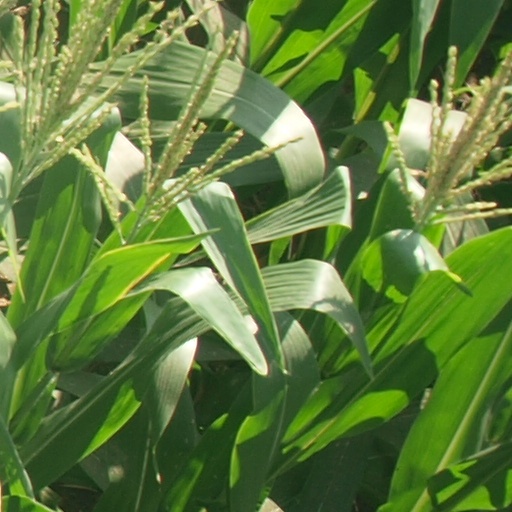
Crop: maize; corn